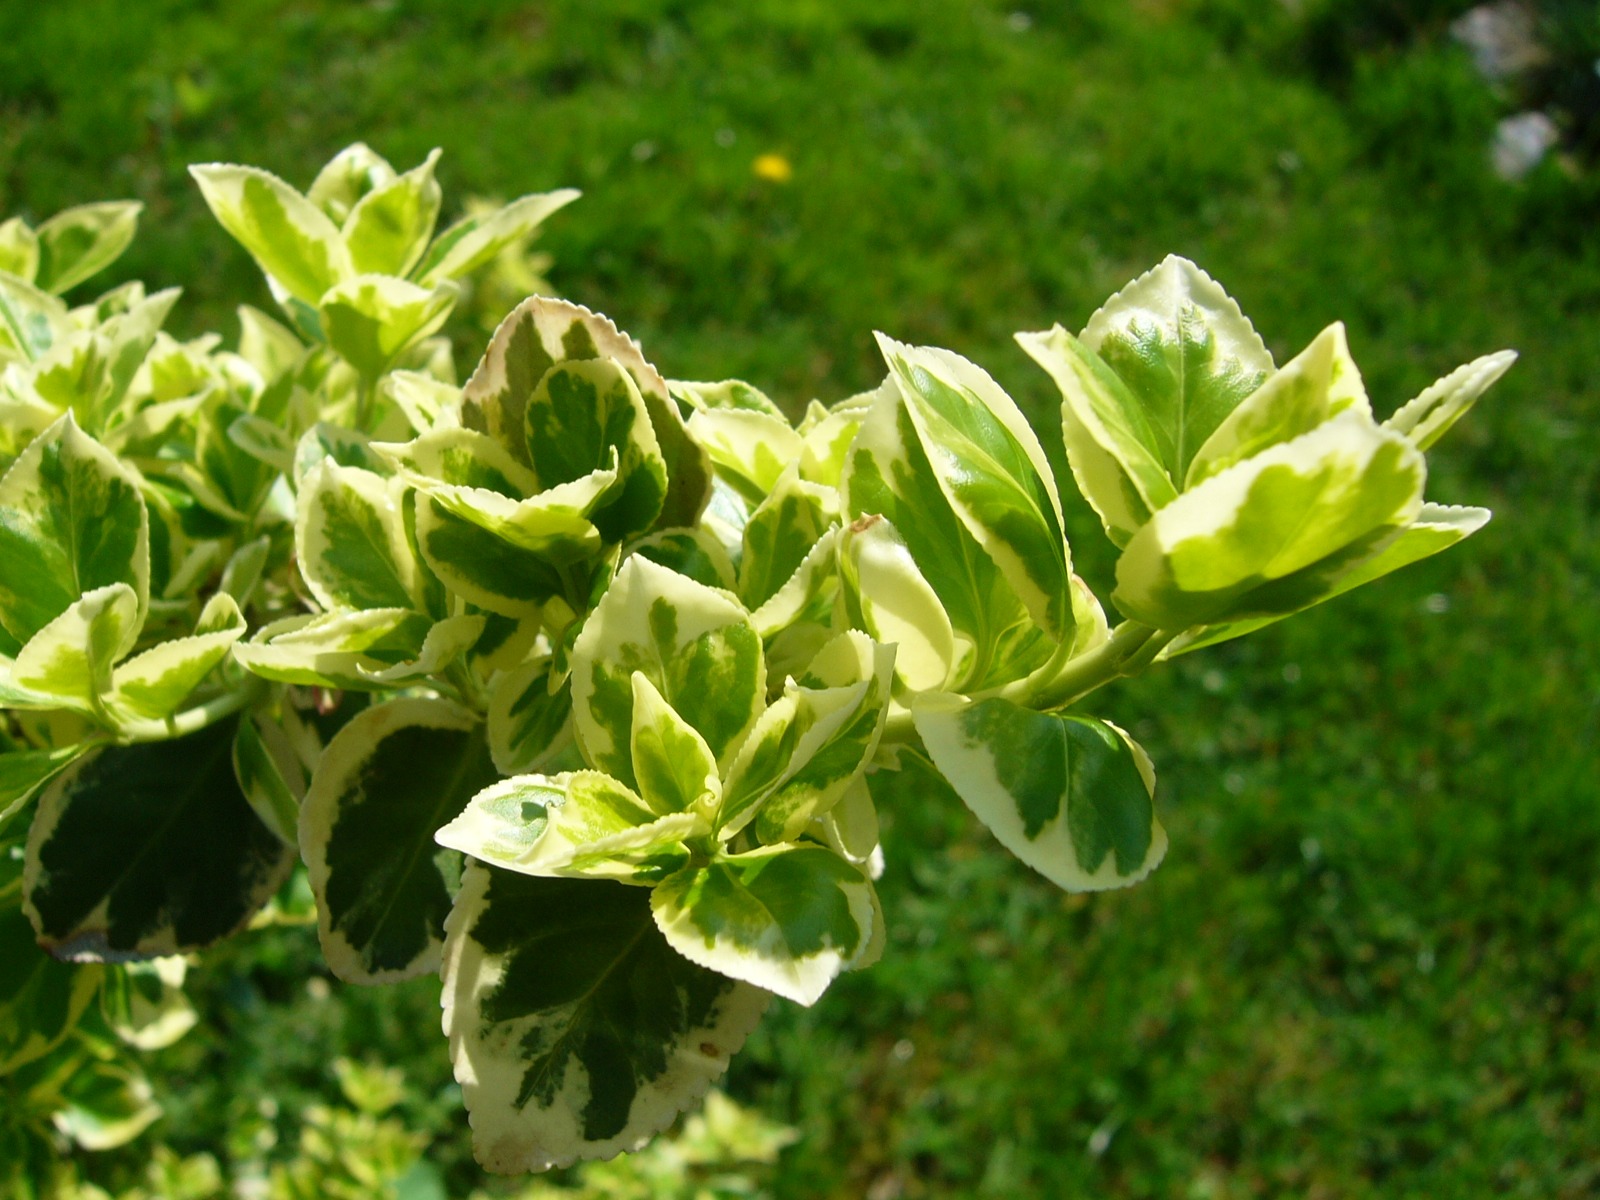
tree, plant, leaf, flower, green, herb, produce, evergreen, botany, garden, flora, wildflower, shrub, flowering plant, woody plant, land plant